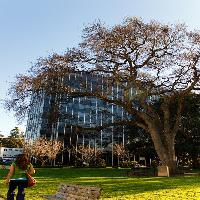
Weather: sun or clear